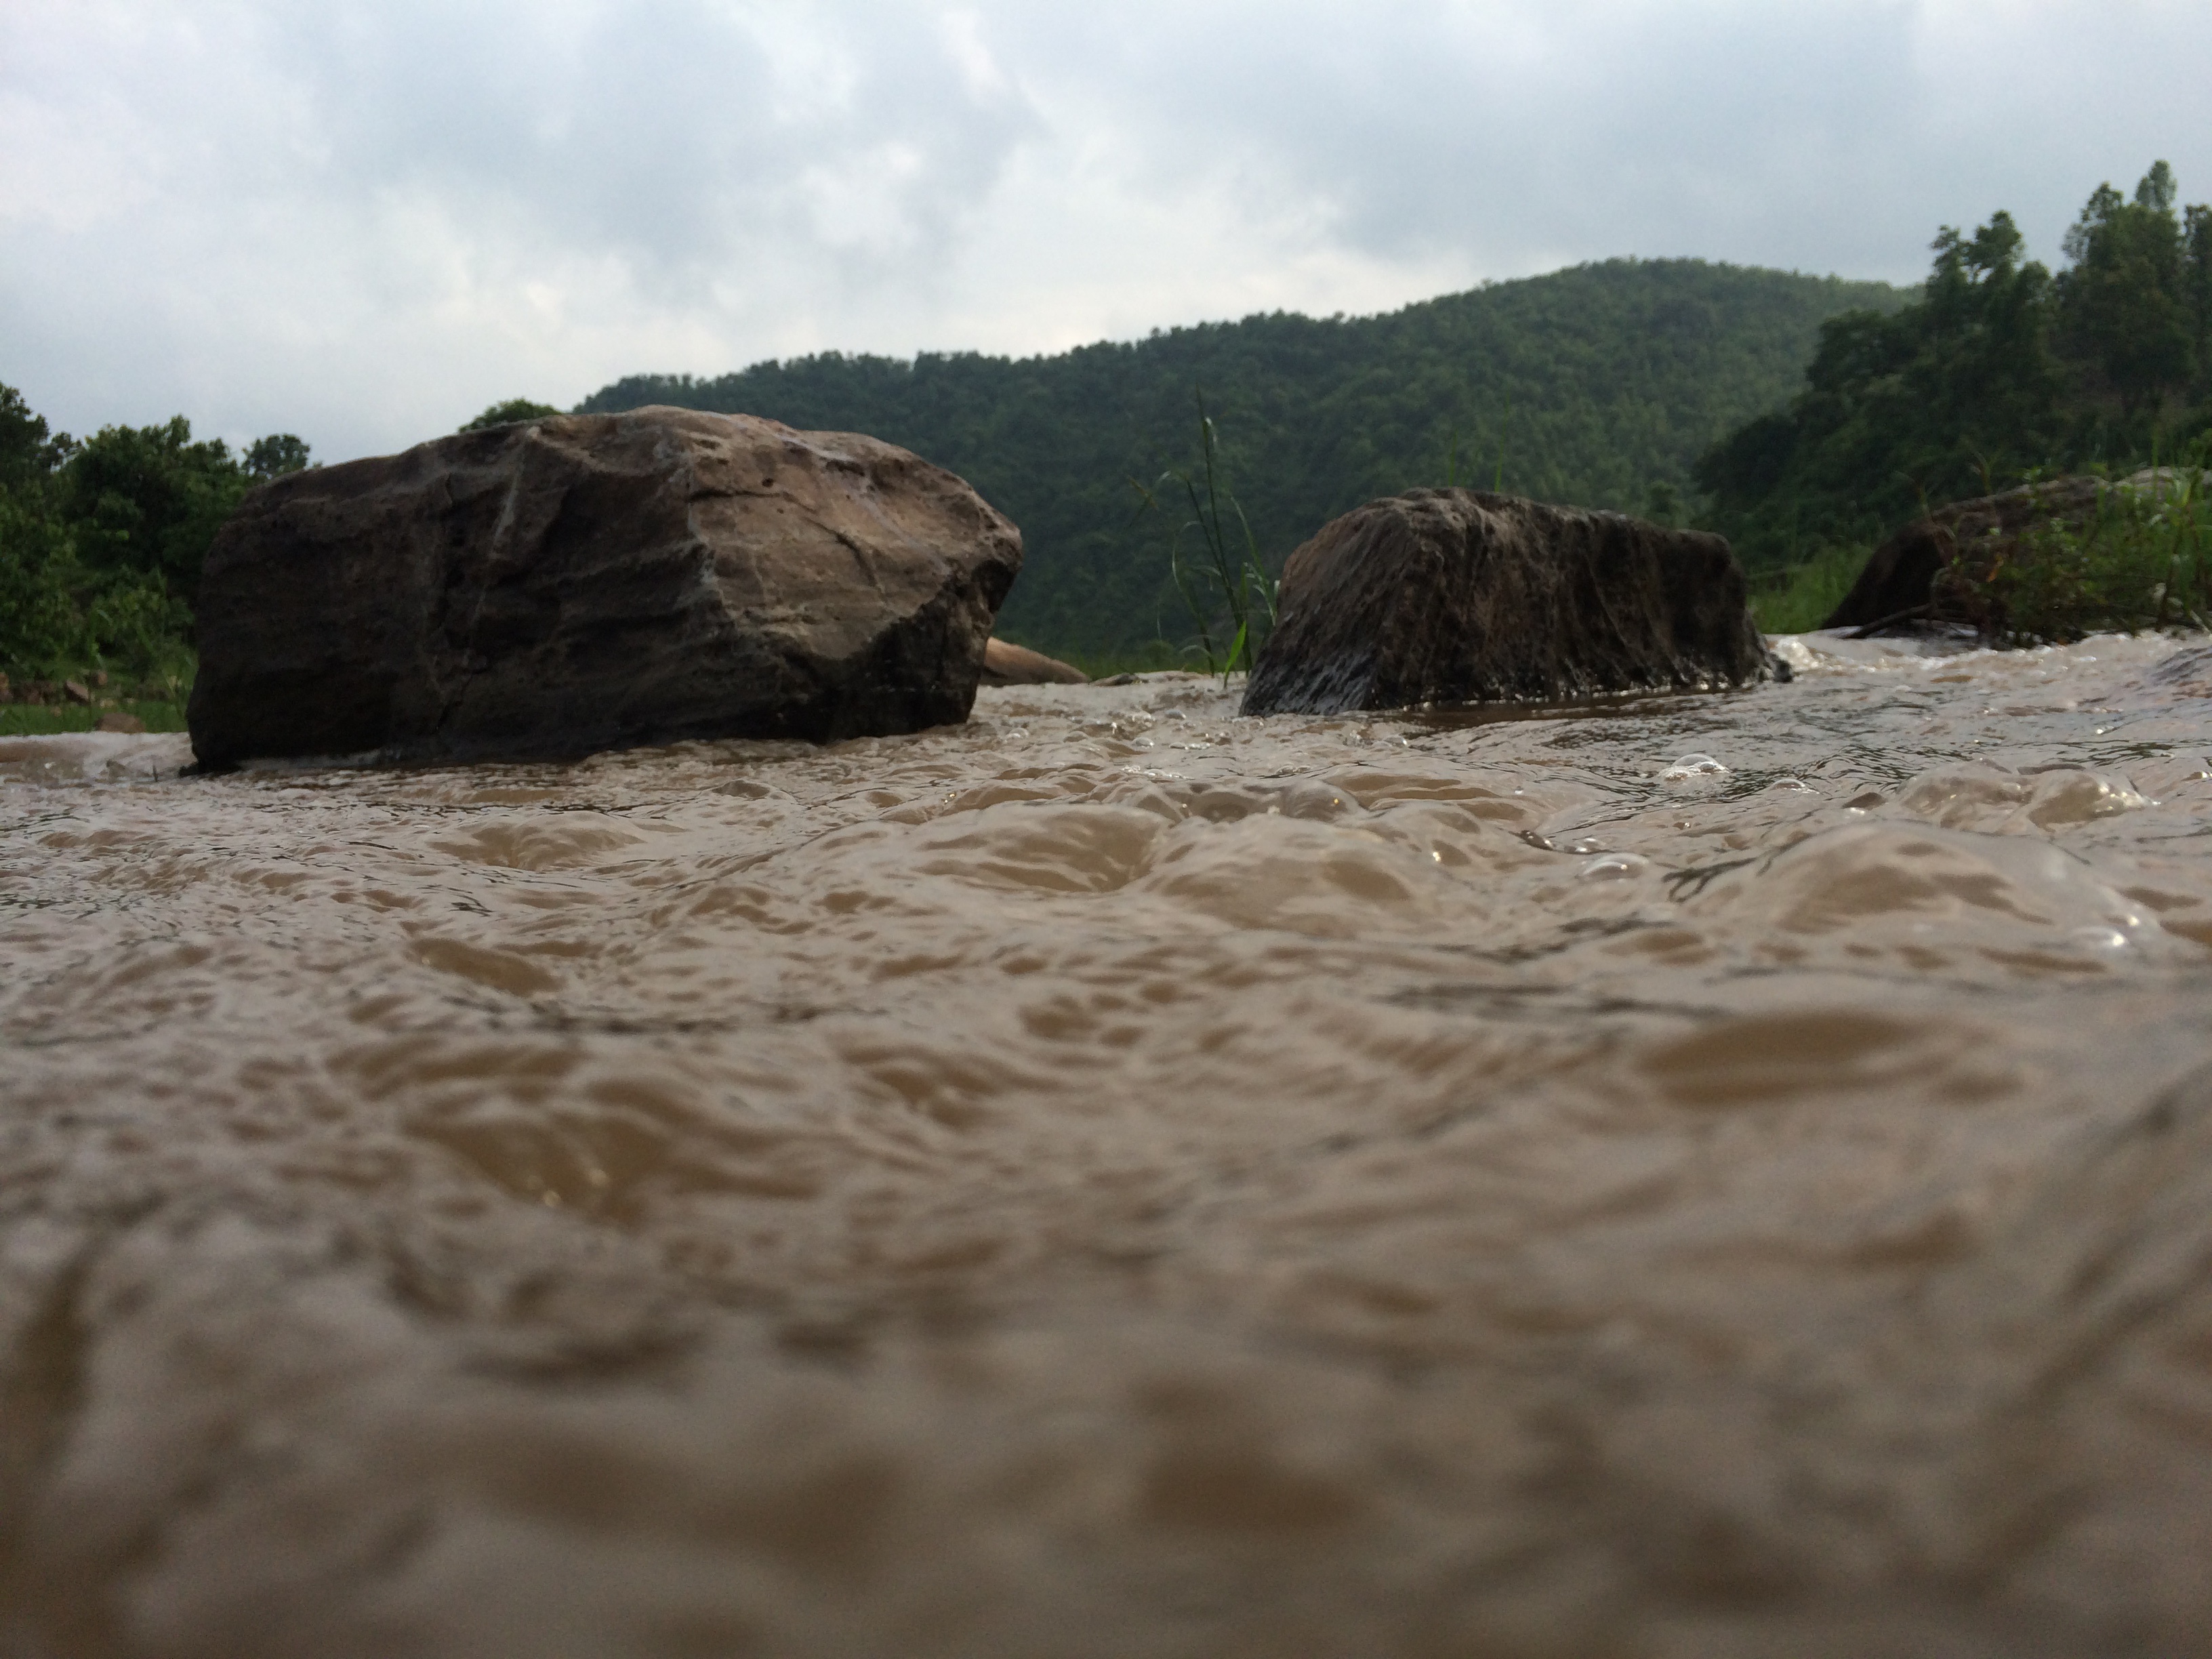
beach, sea, coast, rock, shore, river, cliff, rapid, soil, terrain, material, geology, wadi, landform, geological phenomenon